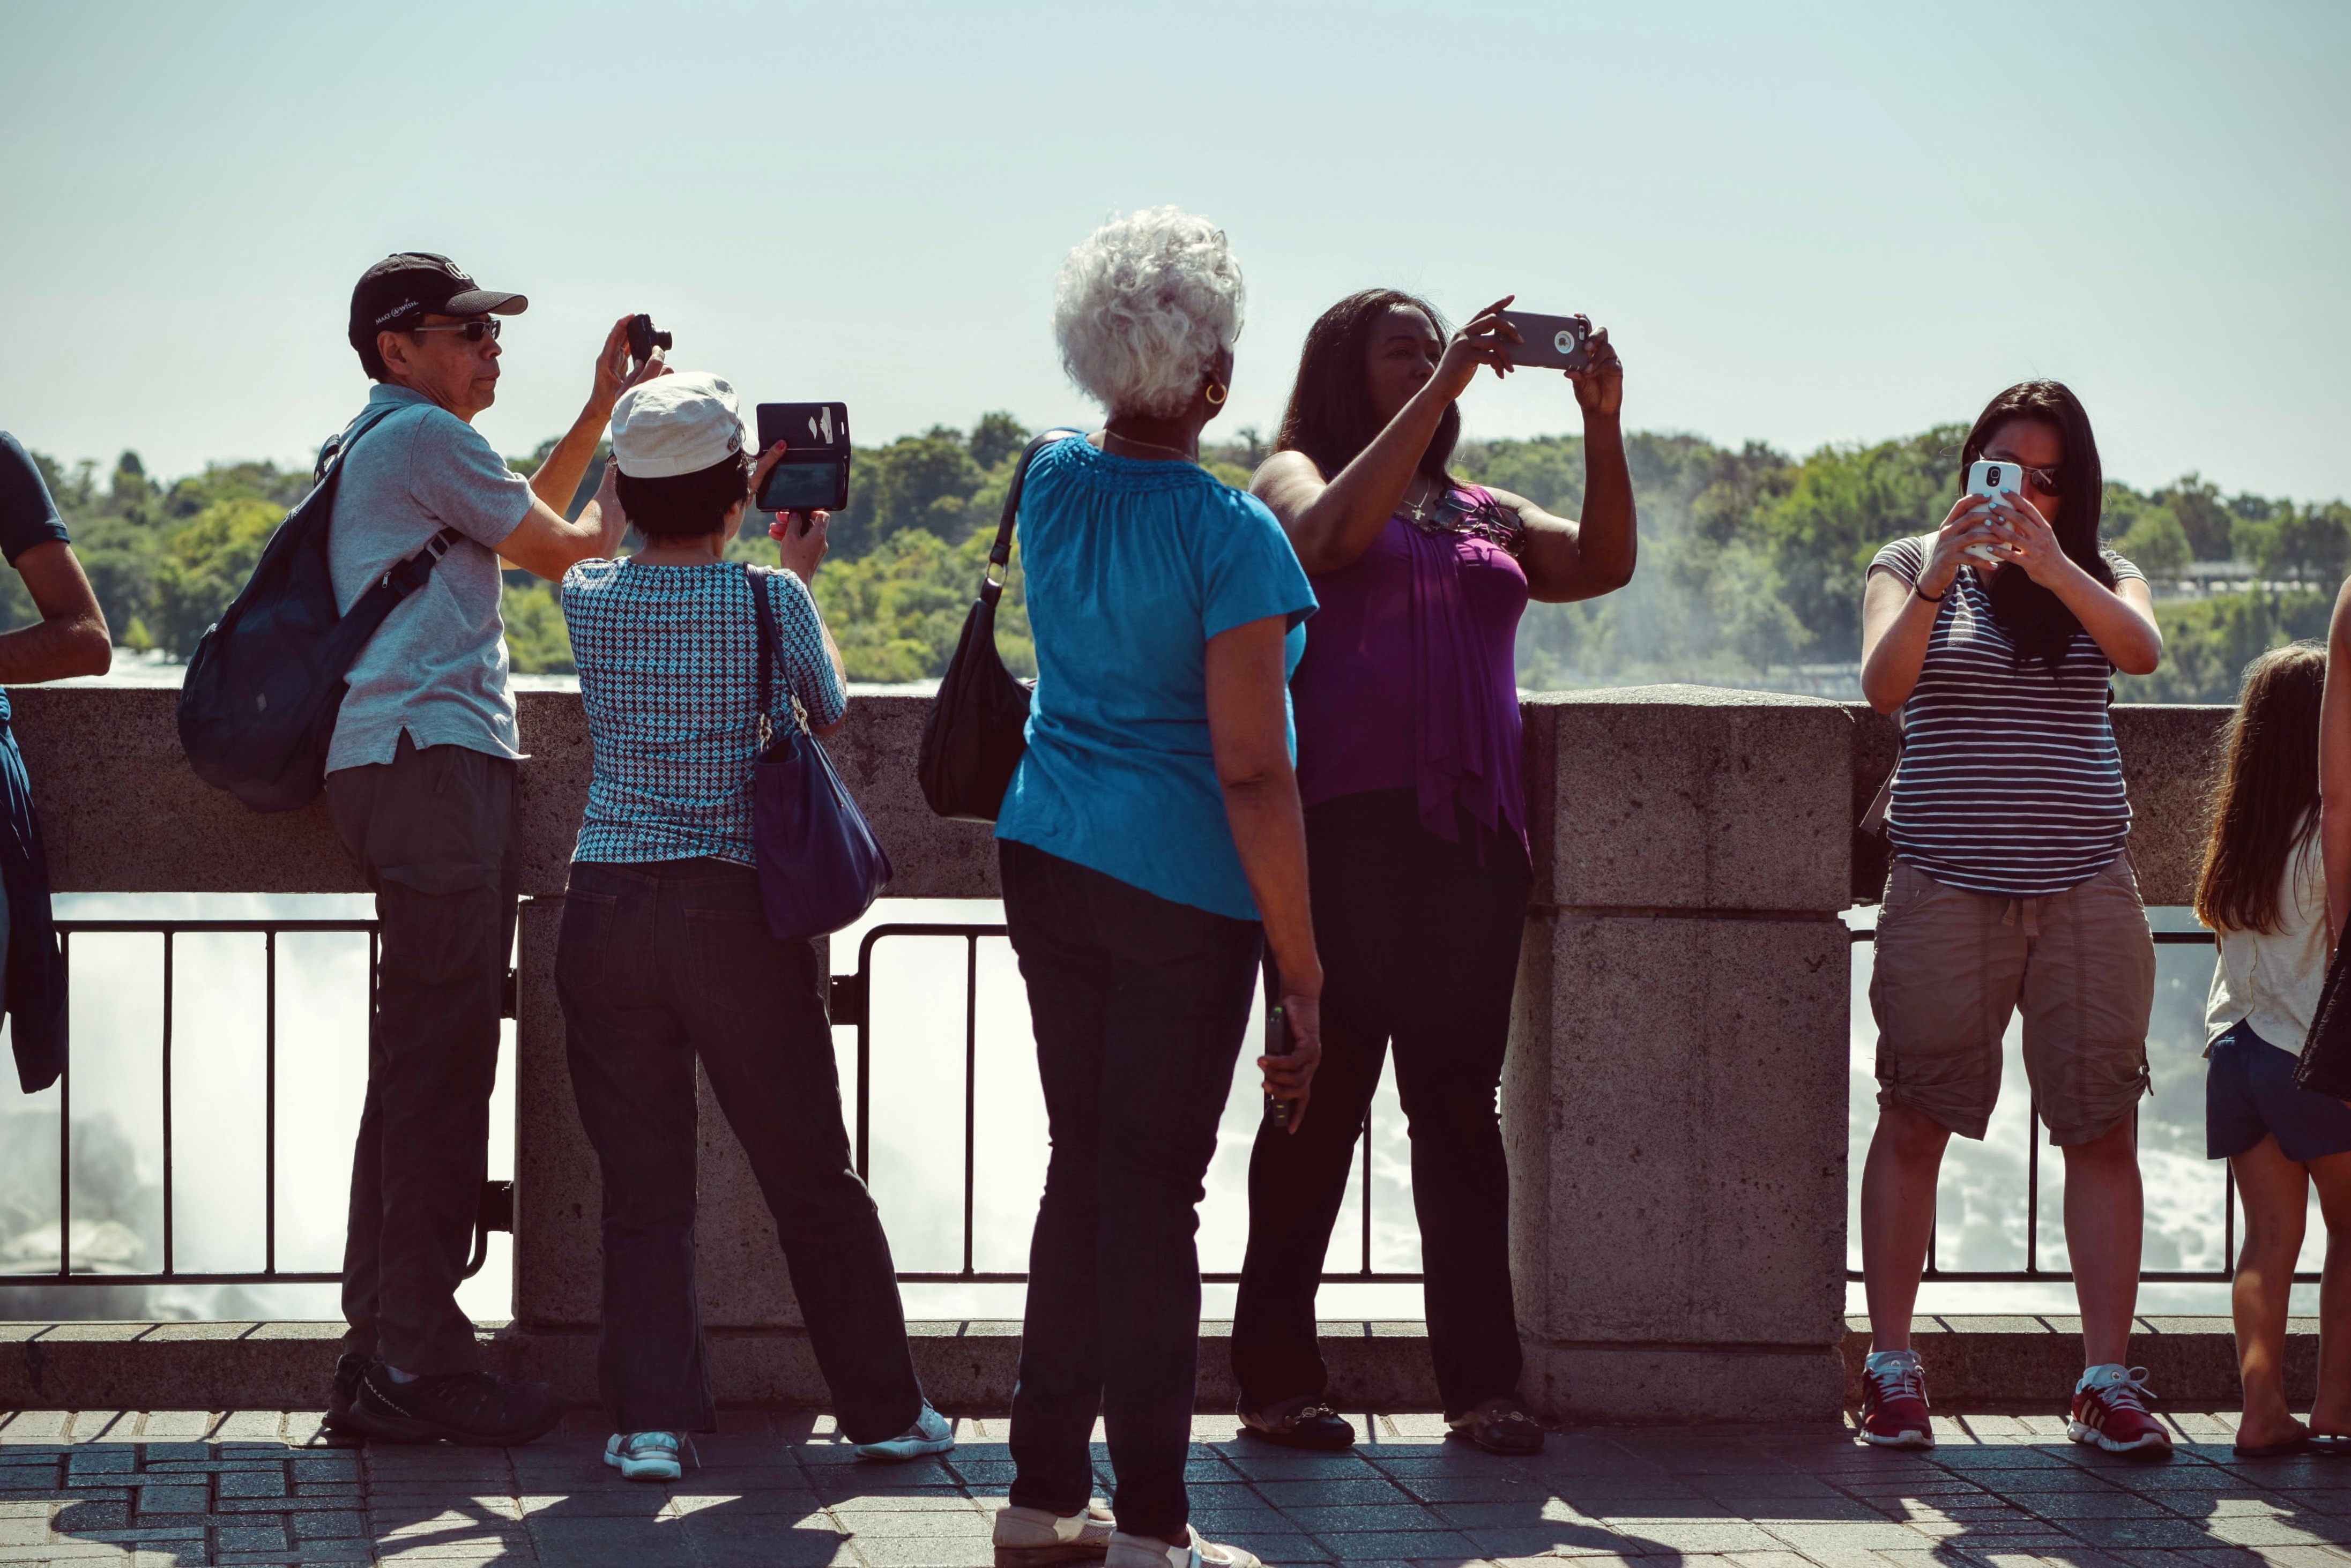
people, family, ceremony, photograph, social group